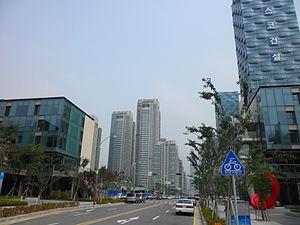
Songdo ou la Ville internationale de Songdo est un nouveau quartier de 610 ha de la ville d'Incheon, en Corée du Sud, bâti sur un terrain gagné sur la mer Jaune près du pont menant à l'aéroport international. C'est le plus grand projet de développement réalisé avec des fonds privés. Avec Yeongjong et Cheongna, il fait partie de la zone franche d'Incheon. À terme, le quartier doit offrir 300 000 emplois et accueillir 65 000 habitants. En 2010, 34 000 personnes y habitaient déjà.